Pixote

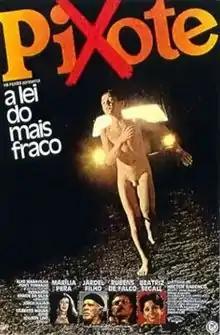
Theatrical release poster

Pixote: A Lei do Mais Fraco (lit. "Pixote (small child): The Law of the Weakest") is a 1980 Brazilian crime drama film directed by Héctor Babenco. The screenplay was written by Babenco and Jorge Durán, based on the book "A Infância dos Mortos" ("The Childhood of the Dead Ones") by José Louzeiro. The film is a docudrama account of Brazil's lower classes youth exposure to organized crime and police corruption.